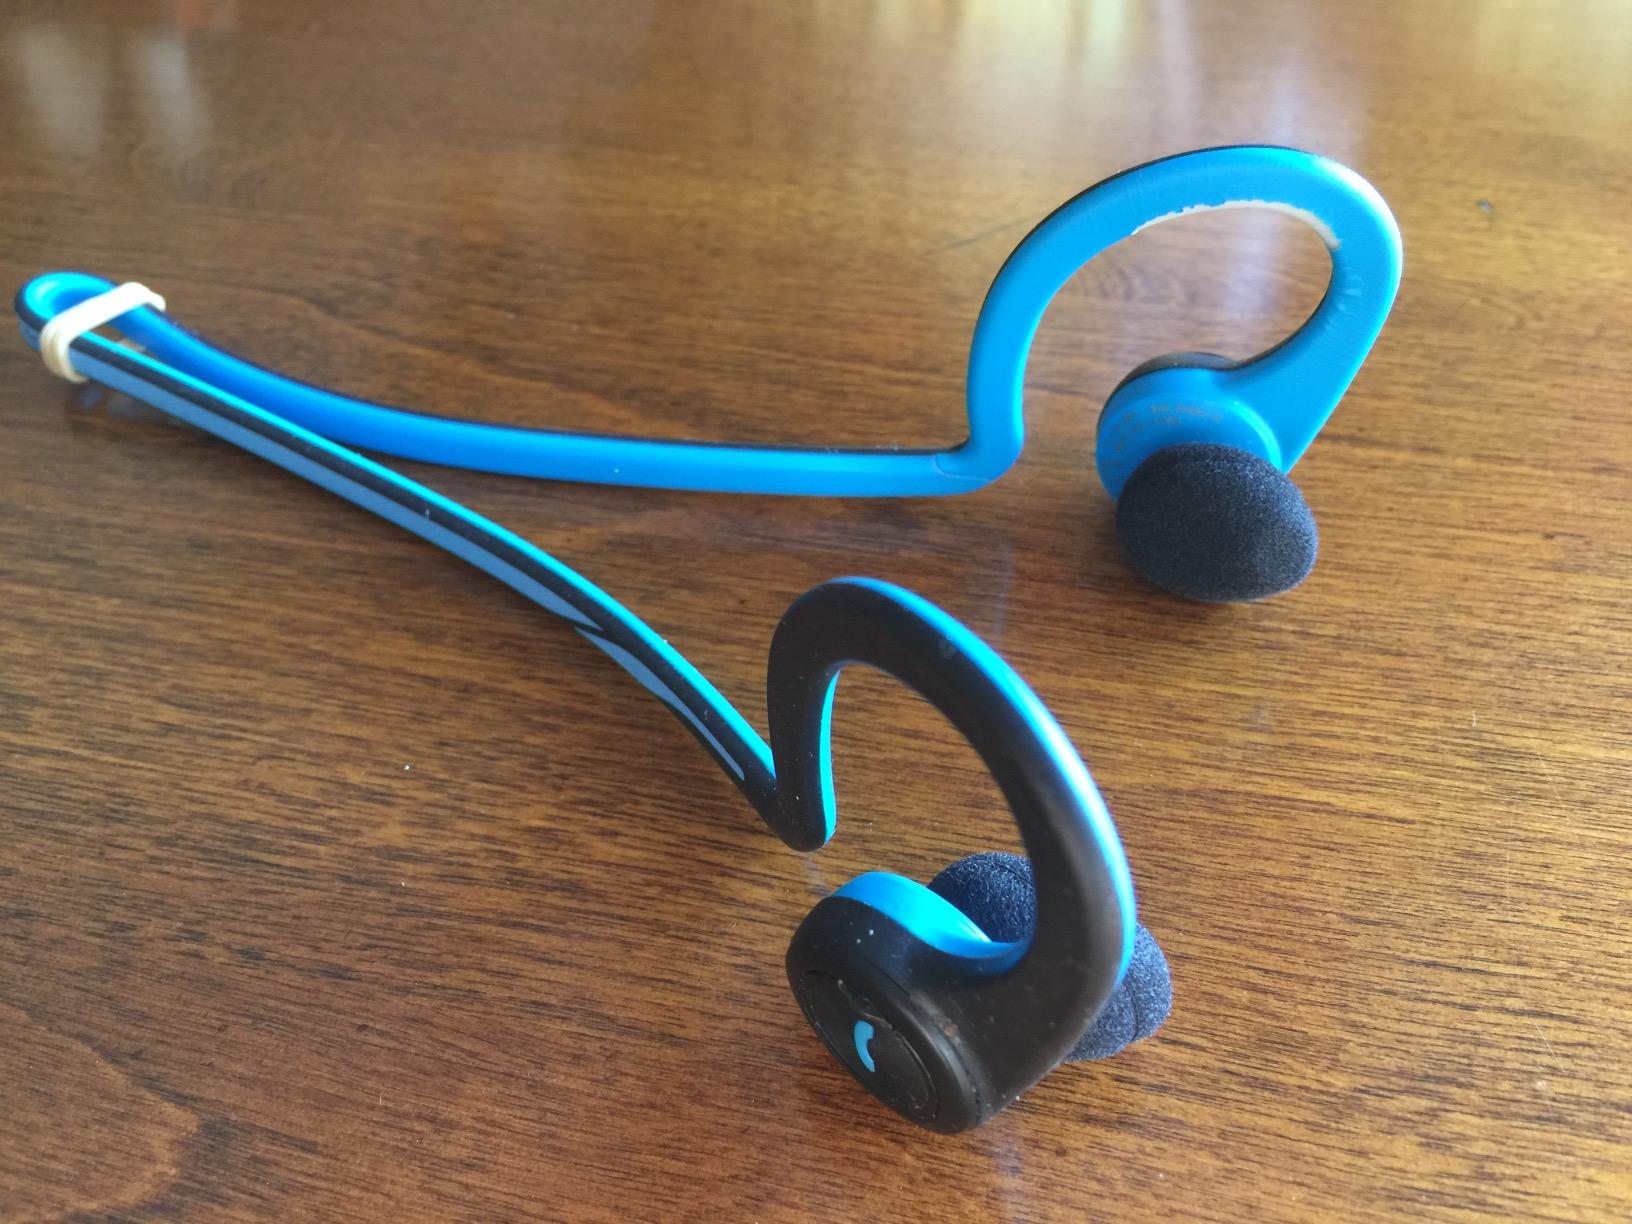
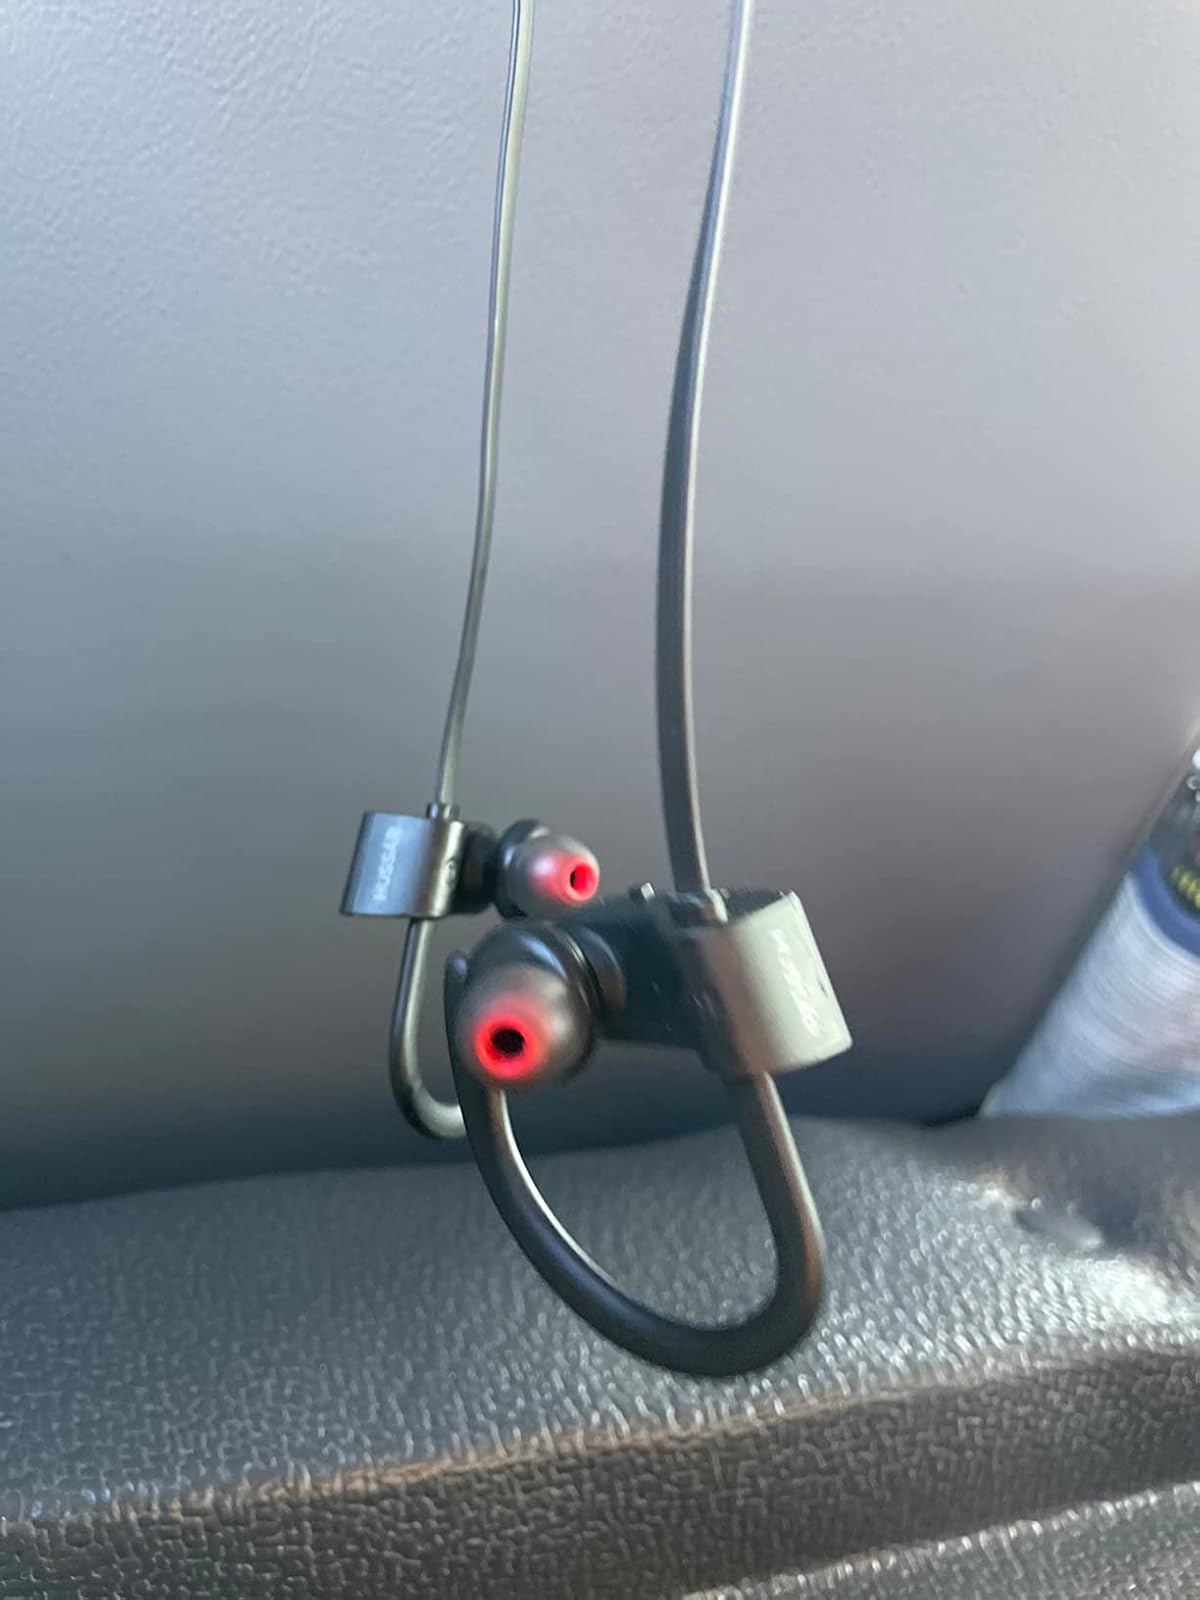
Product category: headphones
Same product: no